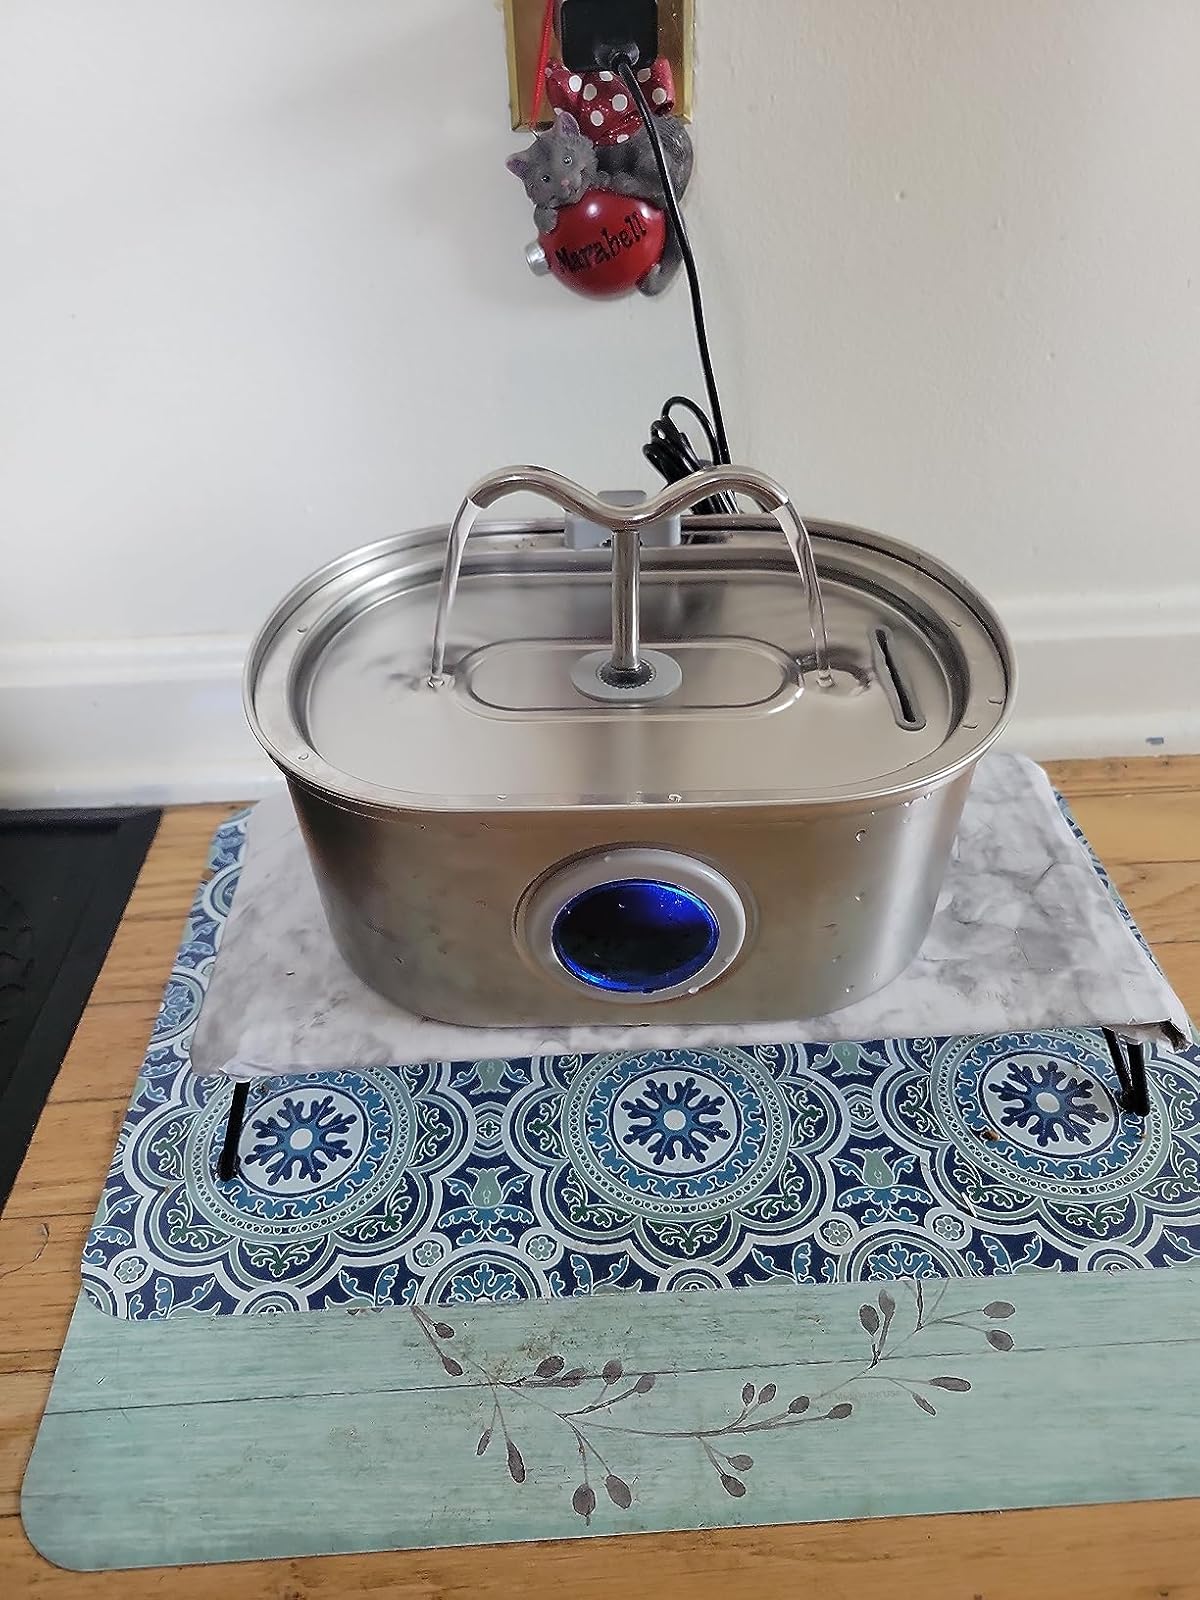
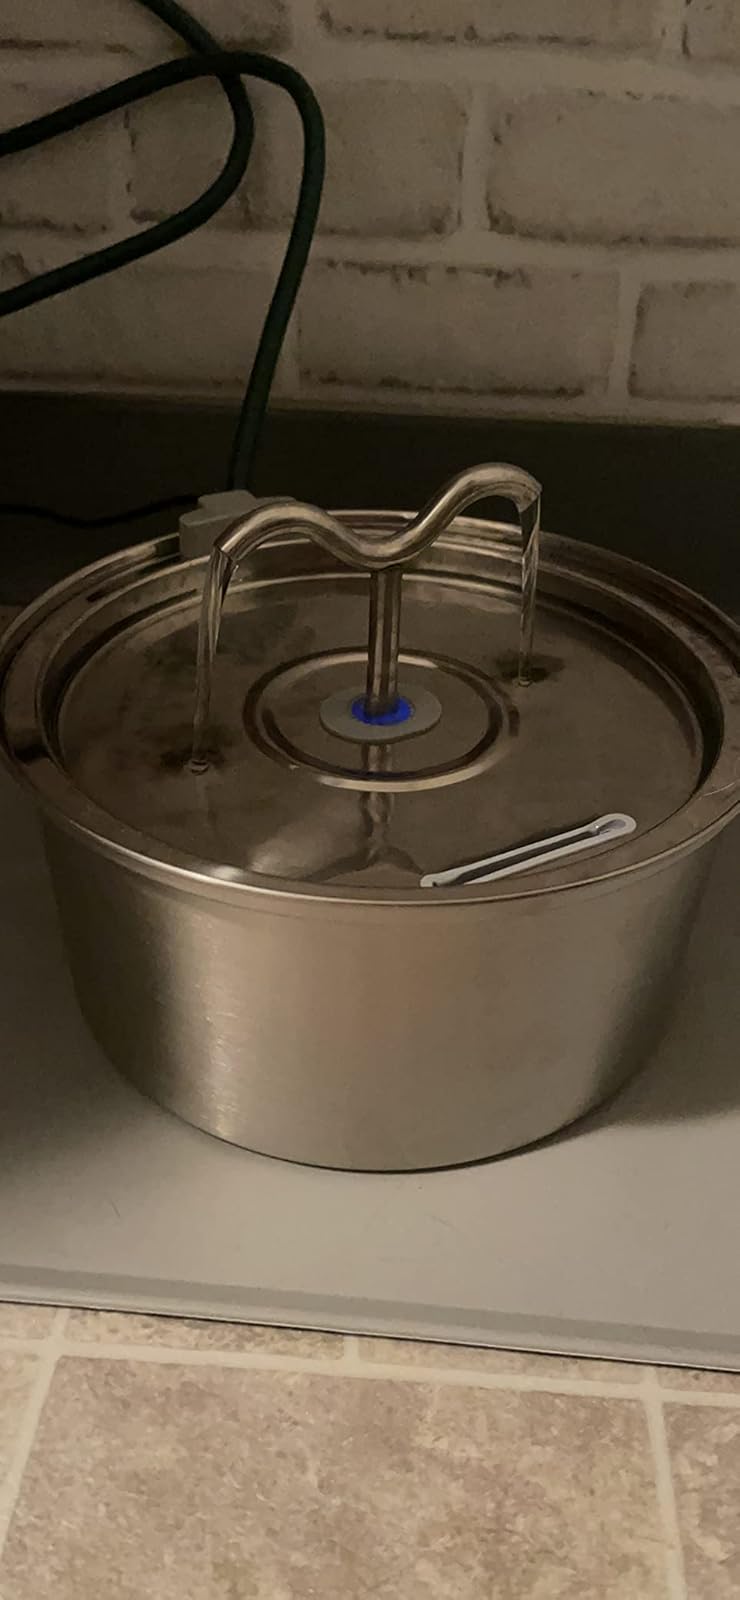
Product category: items_bowl
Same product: no